The Liberation Tour (Christina Aguilera tour)

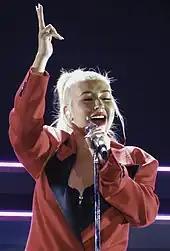
Aguilera performing at the Pepsi Center in Denver

The tour received positive reviews from critics. Many praised Aguilera's vocals and stage presence and felt the show focused on the "hits" as well as the new material. Kori Hazel ("303 Magazine") felt the show in Denver was too heavy on entertainment, with the singer recreating the many iterations of her career. He says: "So, as the setlist bounced between nostalgia and new tunes, many in the audience were left impressed, dancing and singing along throughout. Such is the case of extended absences—the artist is left to reach, hoping to connect with the expectations they left to either their benefit or their detriment." Lucas Villa ("AXS") stated the concert in Las Vegas was a return to form for Aguilera, after taking a decade break from touring. He continues: "It took over 10 years, but the Liberation Tour was worth the wait. Seeing Aguilera being able to truly bask in what she's created over 19 years and being liberated from all the pressures and naysayers that have followed her throughout her career was beautiful, no matter what they say."